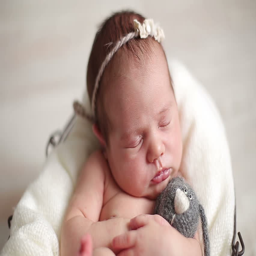
newborn baby girl sleeping with a toy